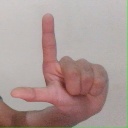
अक्षर: ल